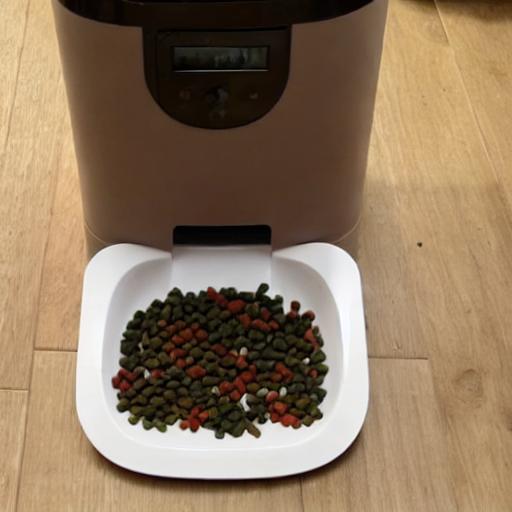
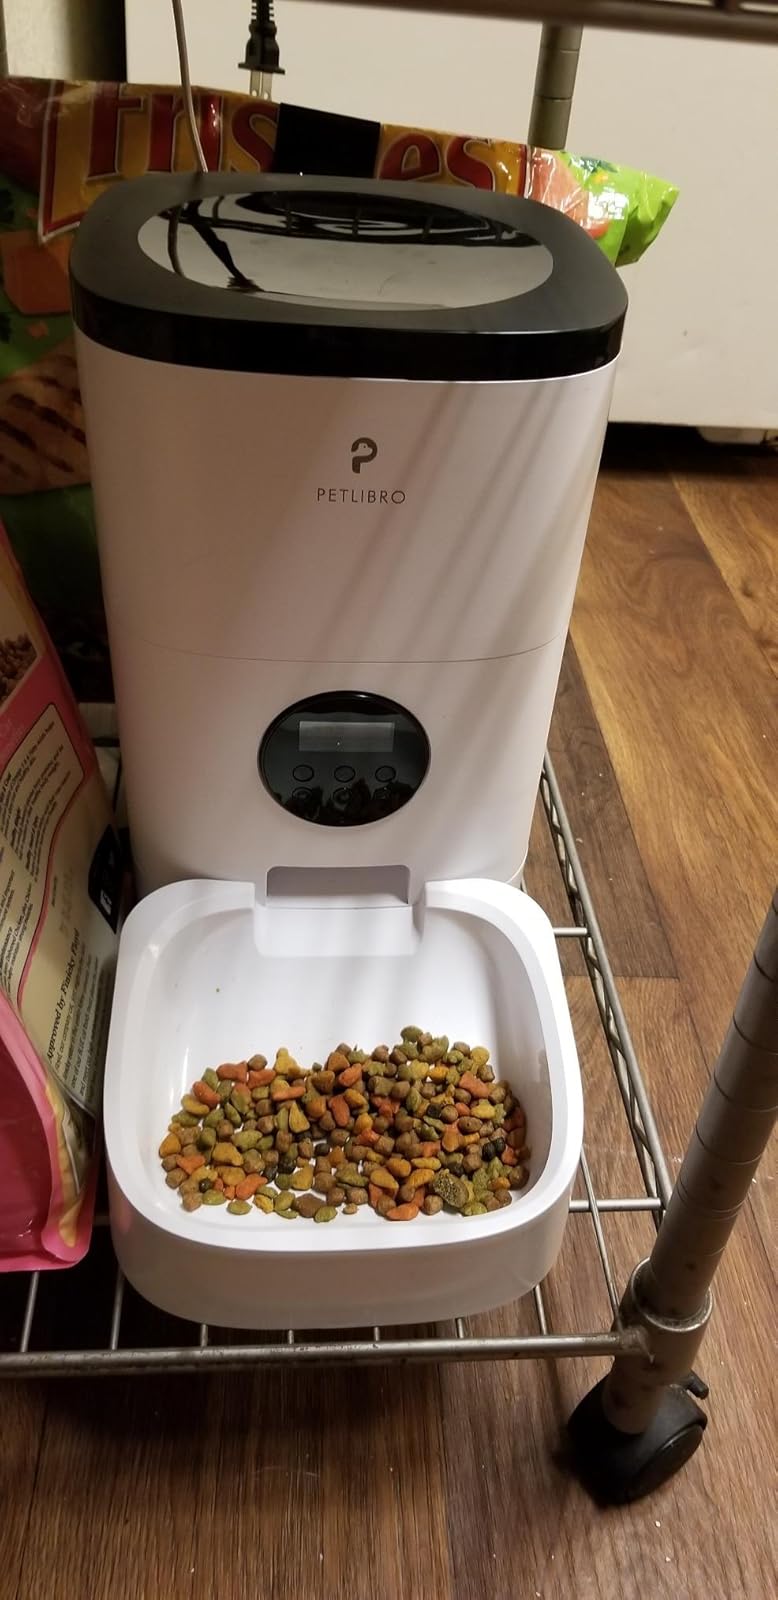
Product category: items_feeder
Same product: no